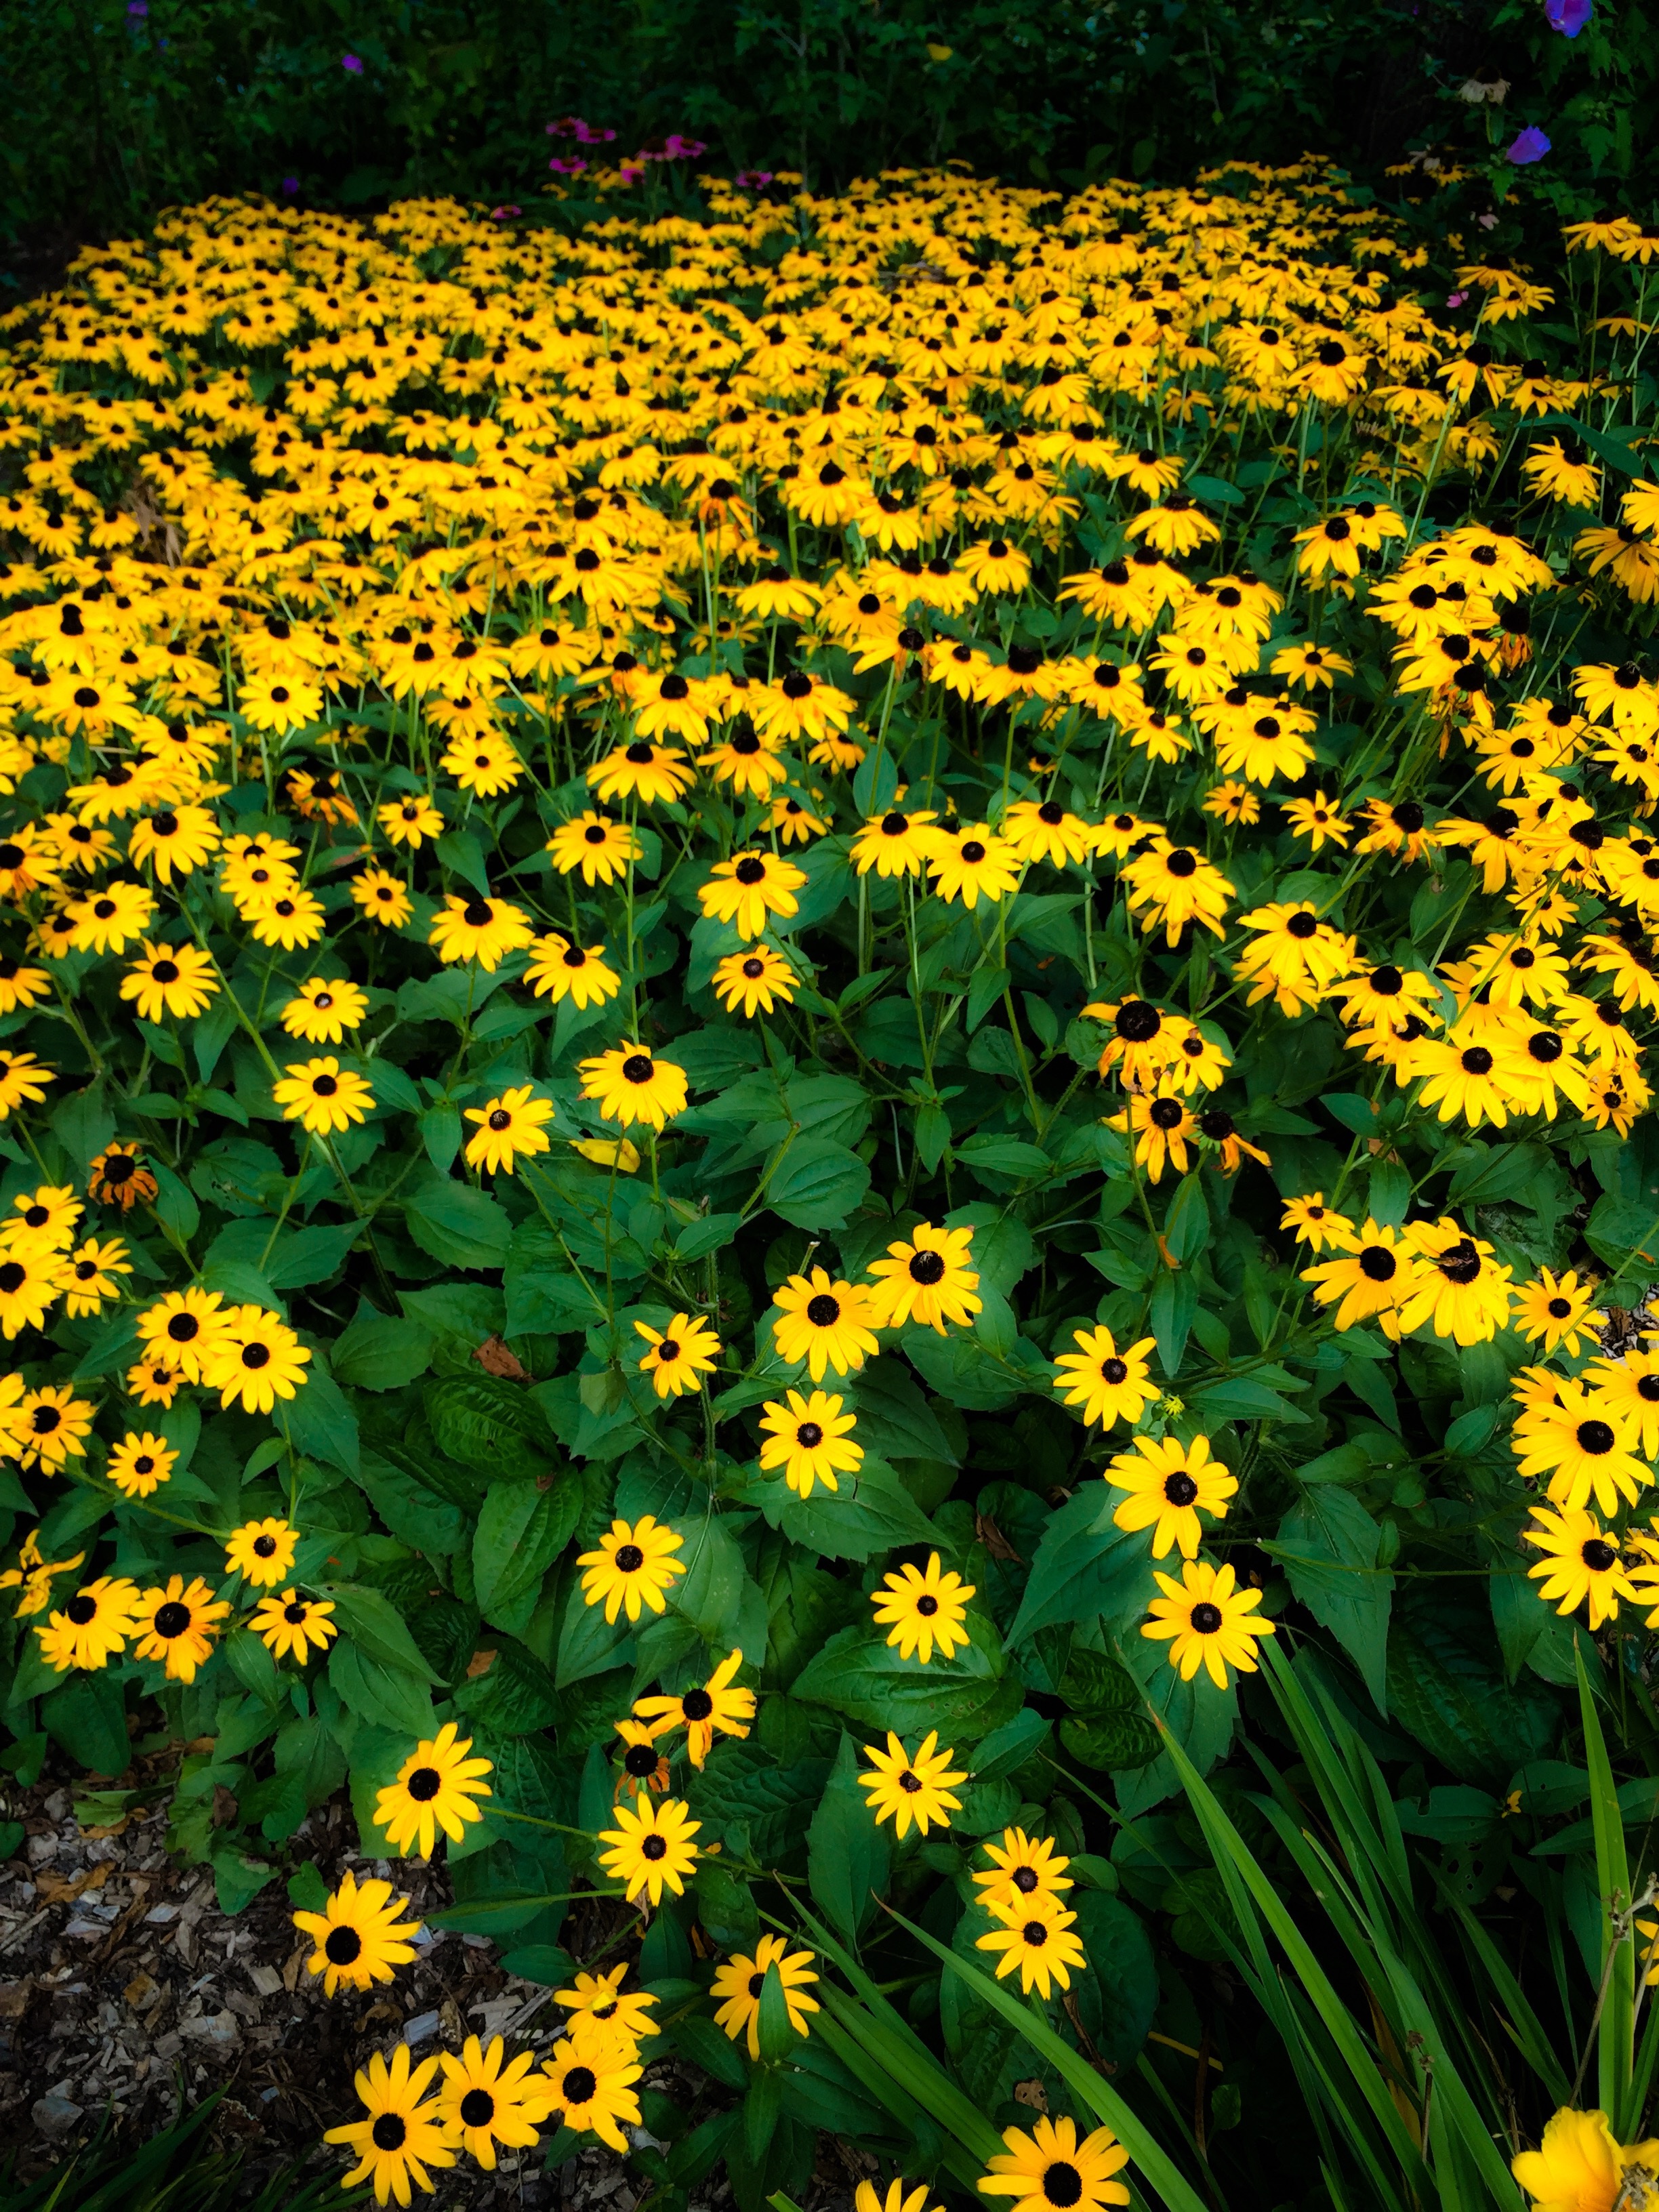
nature, blossom, plant, meadow, sunlight, leaf, flower, petal, summer, floral, daisy, botany, yellow, garden, flora, wildflower, flowers, sunny, bright, summer flowers, flowering plant, daisy family, annual plant, land plant